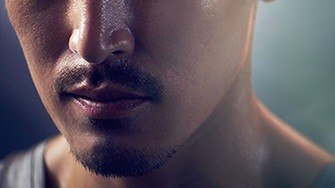
Gender: men